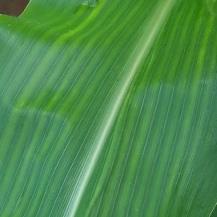
Crop: Maize
Condition: stripe-d